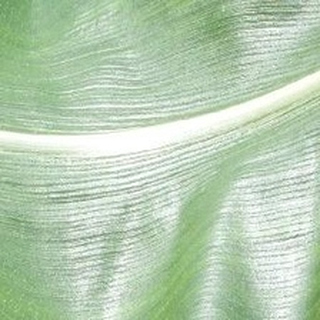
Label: healthy_corn